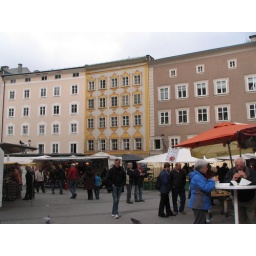
The yellow building in the middle is Mozart's birthplace. The other side of it is the familiar postcard view. :)